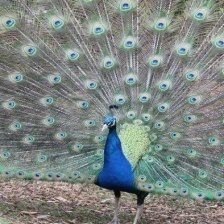
Species: PEACOCK
Scientific name: PAVO CRISTATUS